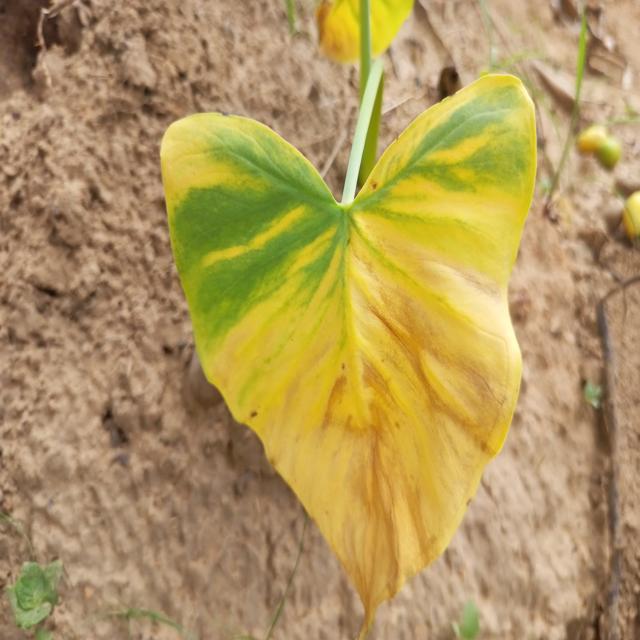
Label: Late_Blight